Ace of Herts

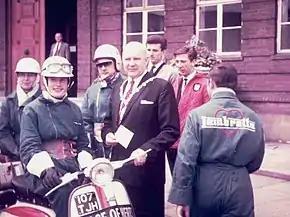
Ace of Herts club members with the mayor of Watford in 1963

The Ace of Herts was one of the first dedicated Lambretta scooter clubs in greater London, running from 1958 to 1971. Based in Watford, Hertfordshire, it was formed by Arthur Francis, a scooter dealer. The club subsequently became the Watford Lambretta Club. This built upon the strength of Lambretta clubs elsewhere in the country, following on from the formation of the Lambretta Club of Great Britain in 1953, driven also by the emerging mod culture.